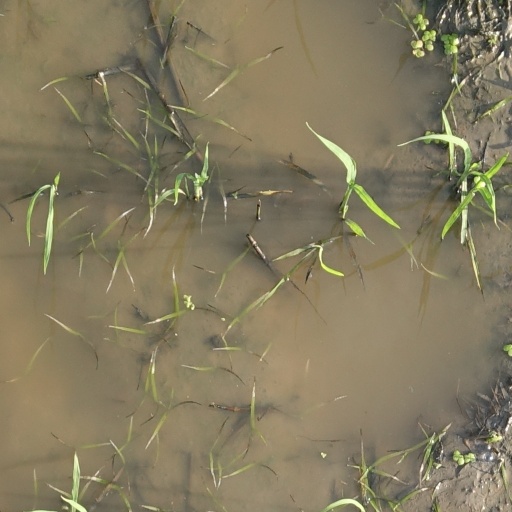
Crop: rice